Arianna Romero

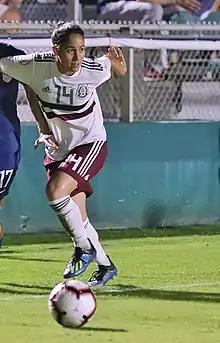
Romero with Mexico at the 2018 CONCACAF Championship

Arianna Jeanette Romero Téllez (born 29 July 1992) is an American-born Mexican footballer who plays as a central defender or a fullback.